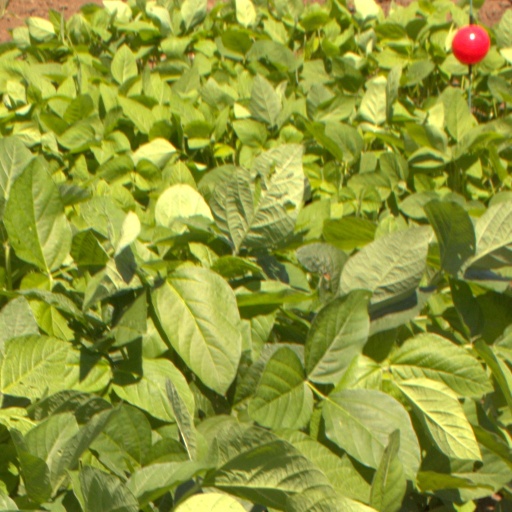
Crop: soybean